Charles Curzon

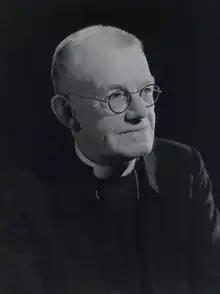
Charles Curzon, 1947

Charles Edward Curzon (15 April 1878, in Kensington – 1954) was an Anglican bishop, the 6th Bishop of Stepney from 1928 until 1936 when he was appointed Bishop of Exeter.